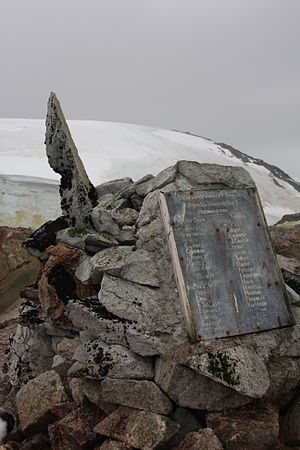
Petermann Island / Galleri
Petermann Island er en lille ø på vestkysten af den antarktiske halvø, beliggende lige dys for Booth Island og Lemaire Channel i Wilhelm Archipelago. Petermann Island er en to kilometer lang, lav afrundet ø som er hjemsted for verdens sydligste koloni af æselpingviner. Der er også en stor forekomst af adeliepingviner.